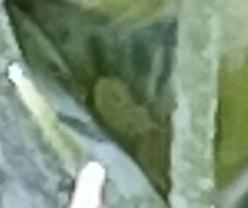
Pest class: english_grain_aphid